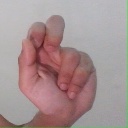
अक्षर: ढ